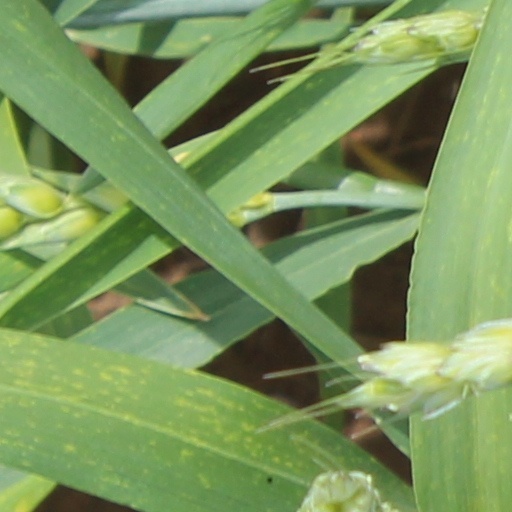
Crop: wheat